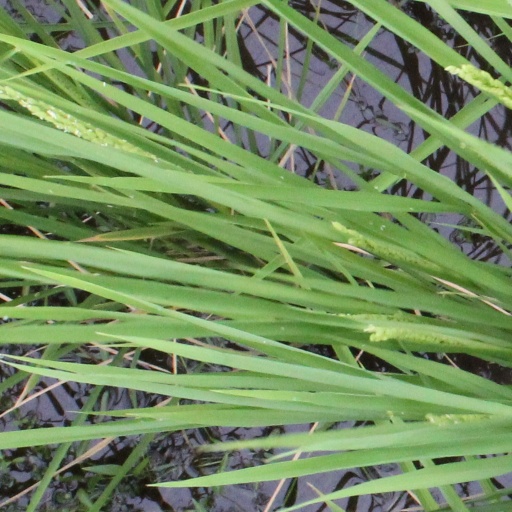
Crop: rice